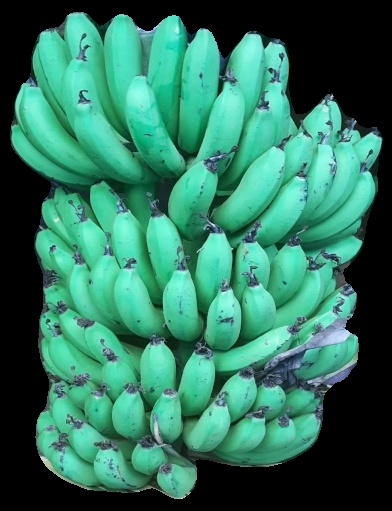
Variety: pachbale
Grade: grade1